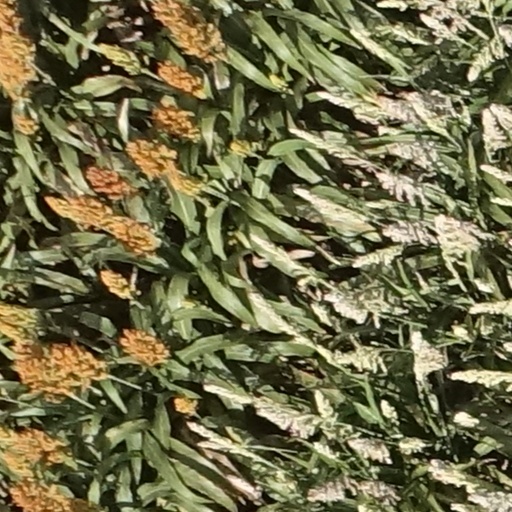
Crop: sorghum